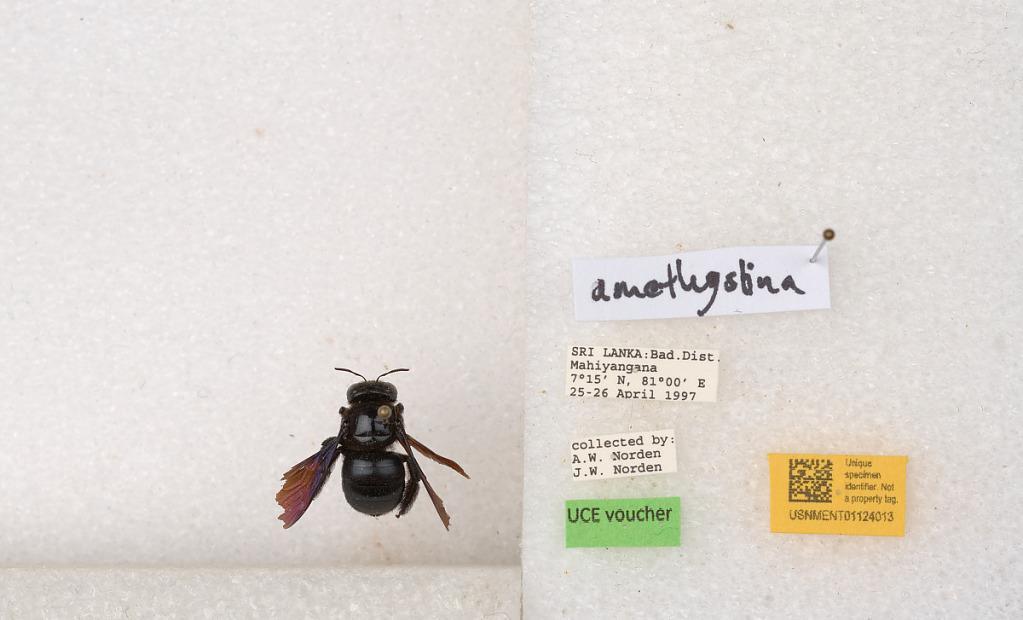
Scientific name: Xylocopa (Nodula) amethystina (Fabricius)
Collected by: A. Norden & J. Norden
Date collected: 1997-4-25
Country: Sri Lanka
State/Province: Central
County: Kandy
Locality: Bad. Dist., Mahiyangana